Los Alamos, New Mexico

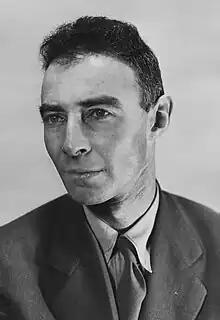
J. Robert Oppenheimer, c. 1944

The geography of Los Alamos lends itself to several sports and recreational activities. There is an extensive system of trails within the canyons and into the mountains above the town, catering to all skill levels of running, hiking and mountain biking. The Aquatic Center is an indoor, Olympic-length public swimming pool with a therapy pool and lazy river. A public 18-hole golf course (par 72, 6500 yards) has existed since 1947.